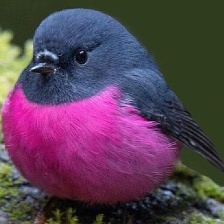
Species: PINK ROBIN
Scientific name: PETROICA RODINOGASTER
ImageNet parent category: robin